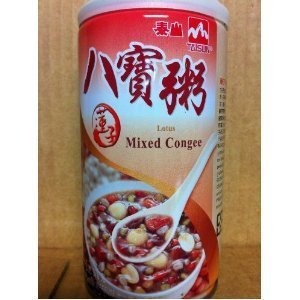
Item Name: Taisun - Mixed Congee With Instant Cereal (Pack of 10) by N/A [Foods]
Product Description: Made from carefully selected, premium grade natural cereals and sealed in containers after high temperature sterilization, the product retains the original flavors of all its ingredients and can be served straight from the container. The product is not only high in nutrition and low in calories but also helps digestion and improves your facial condition. It contains no preservatives and is suitable for vegetarians.
Value: nan
Unit: None

Price: 39.99